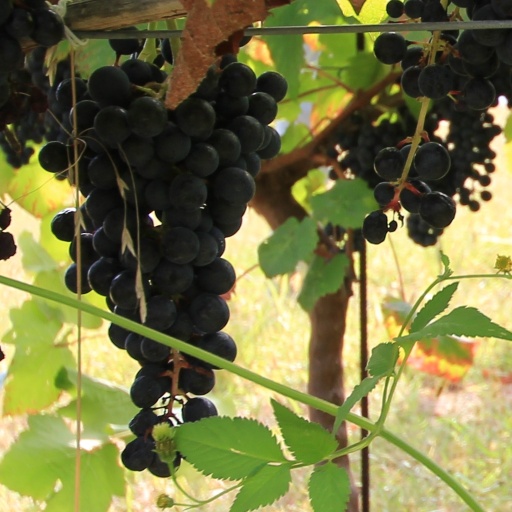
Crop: grape